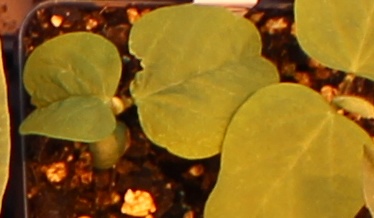
Label: Soybean